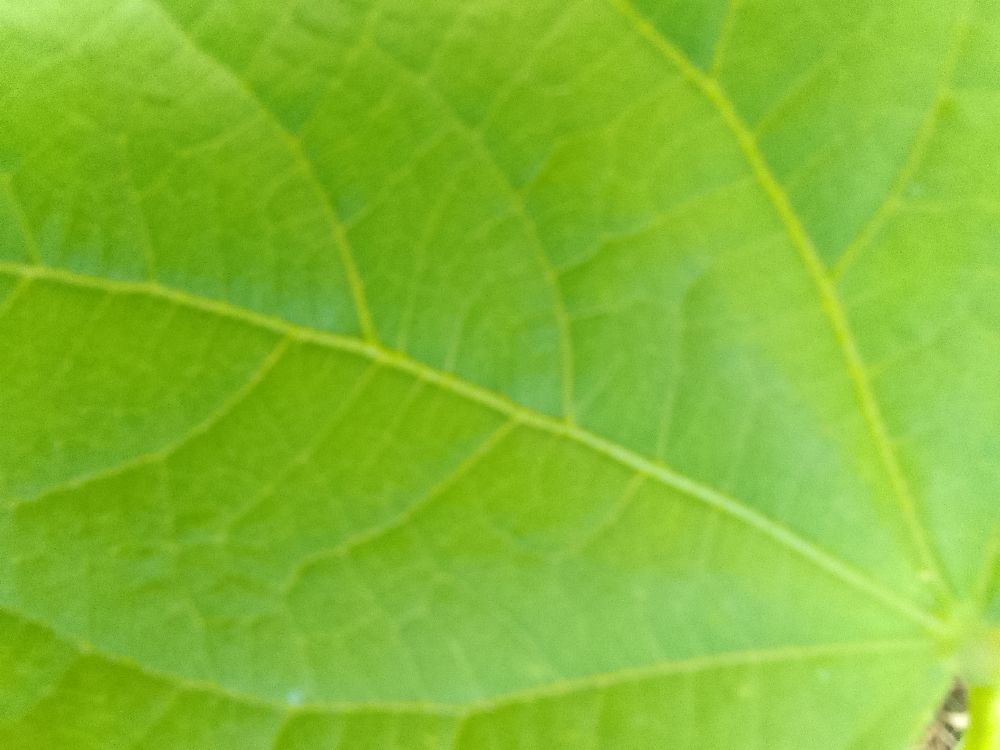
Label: healthy